Thomas Menino

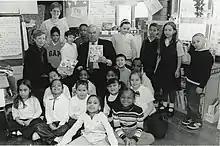
Menino with school children

Menino spoke at the 2012 Democratic National Convention. In September 2012, he endorsed Democratic nominee Elizabeth Warren in the 2012 United States Senate election in Massachusetts.